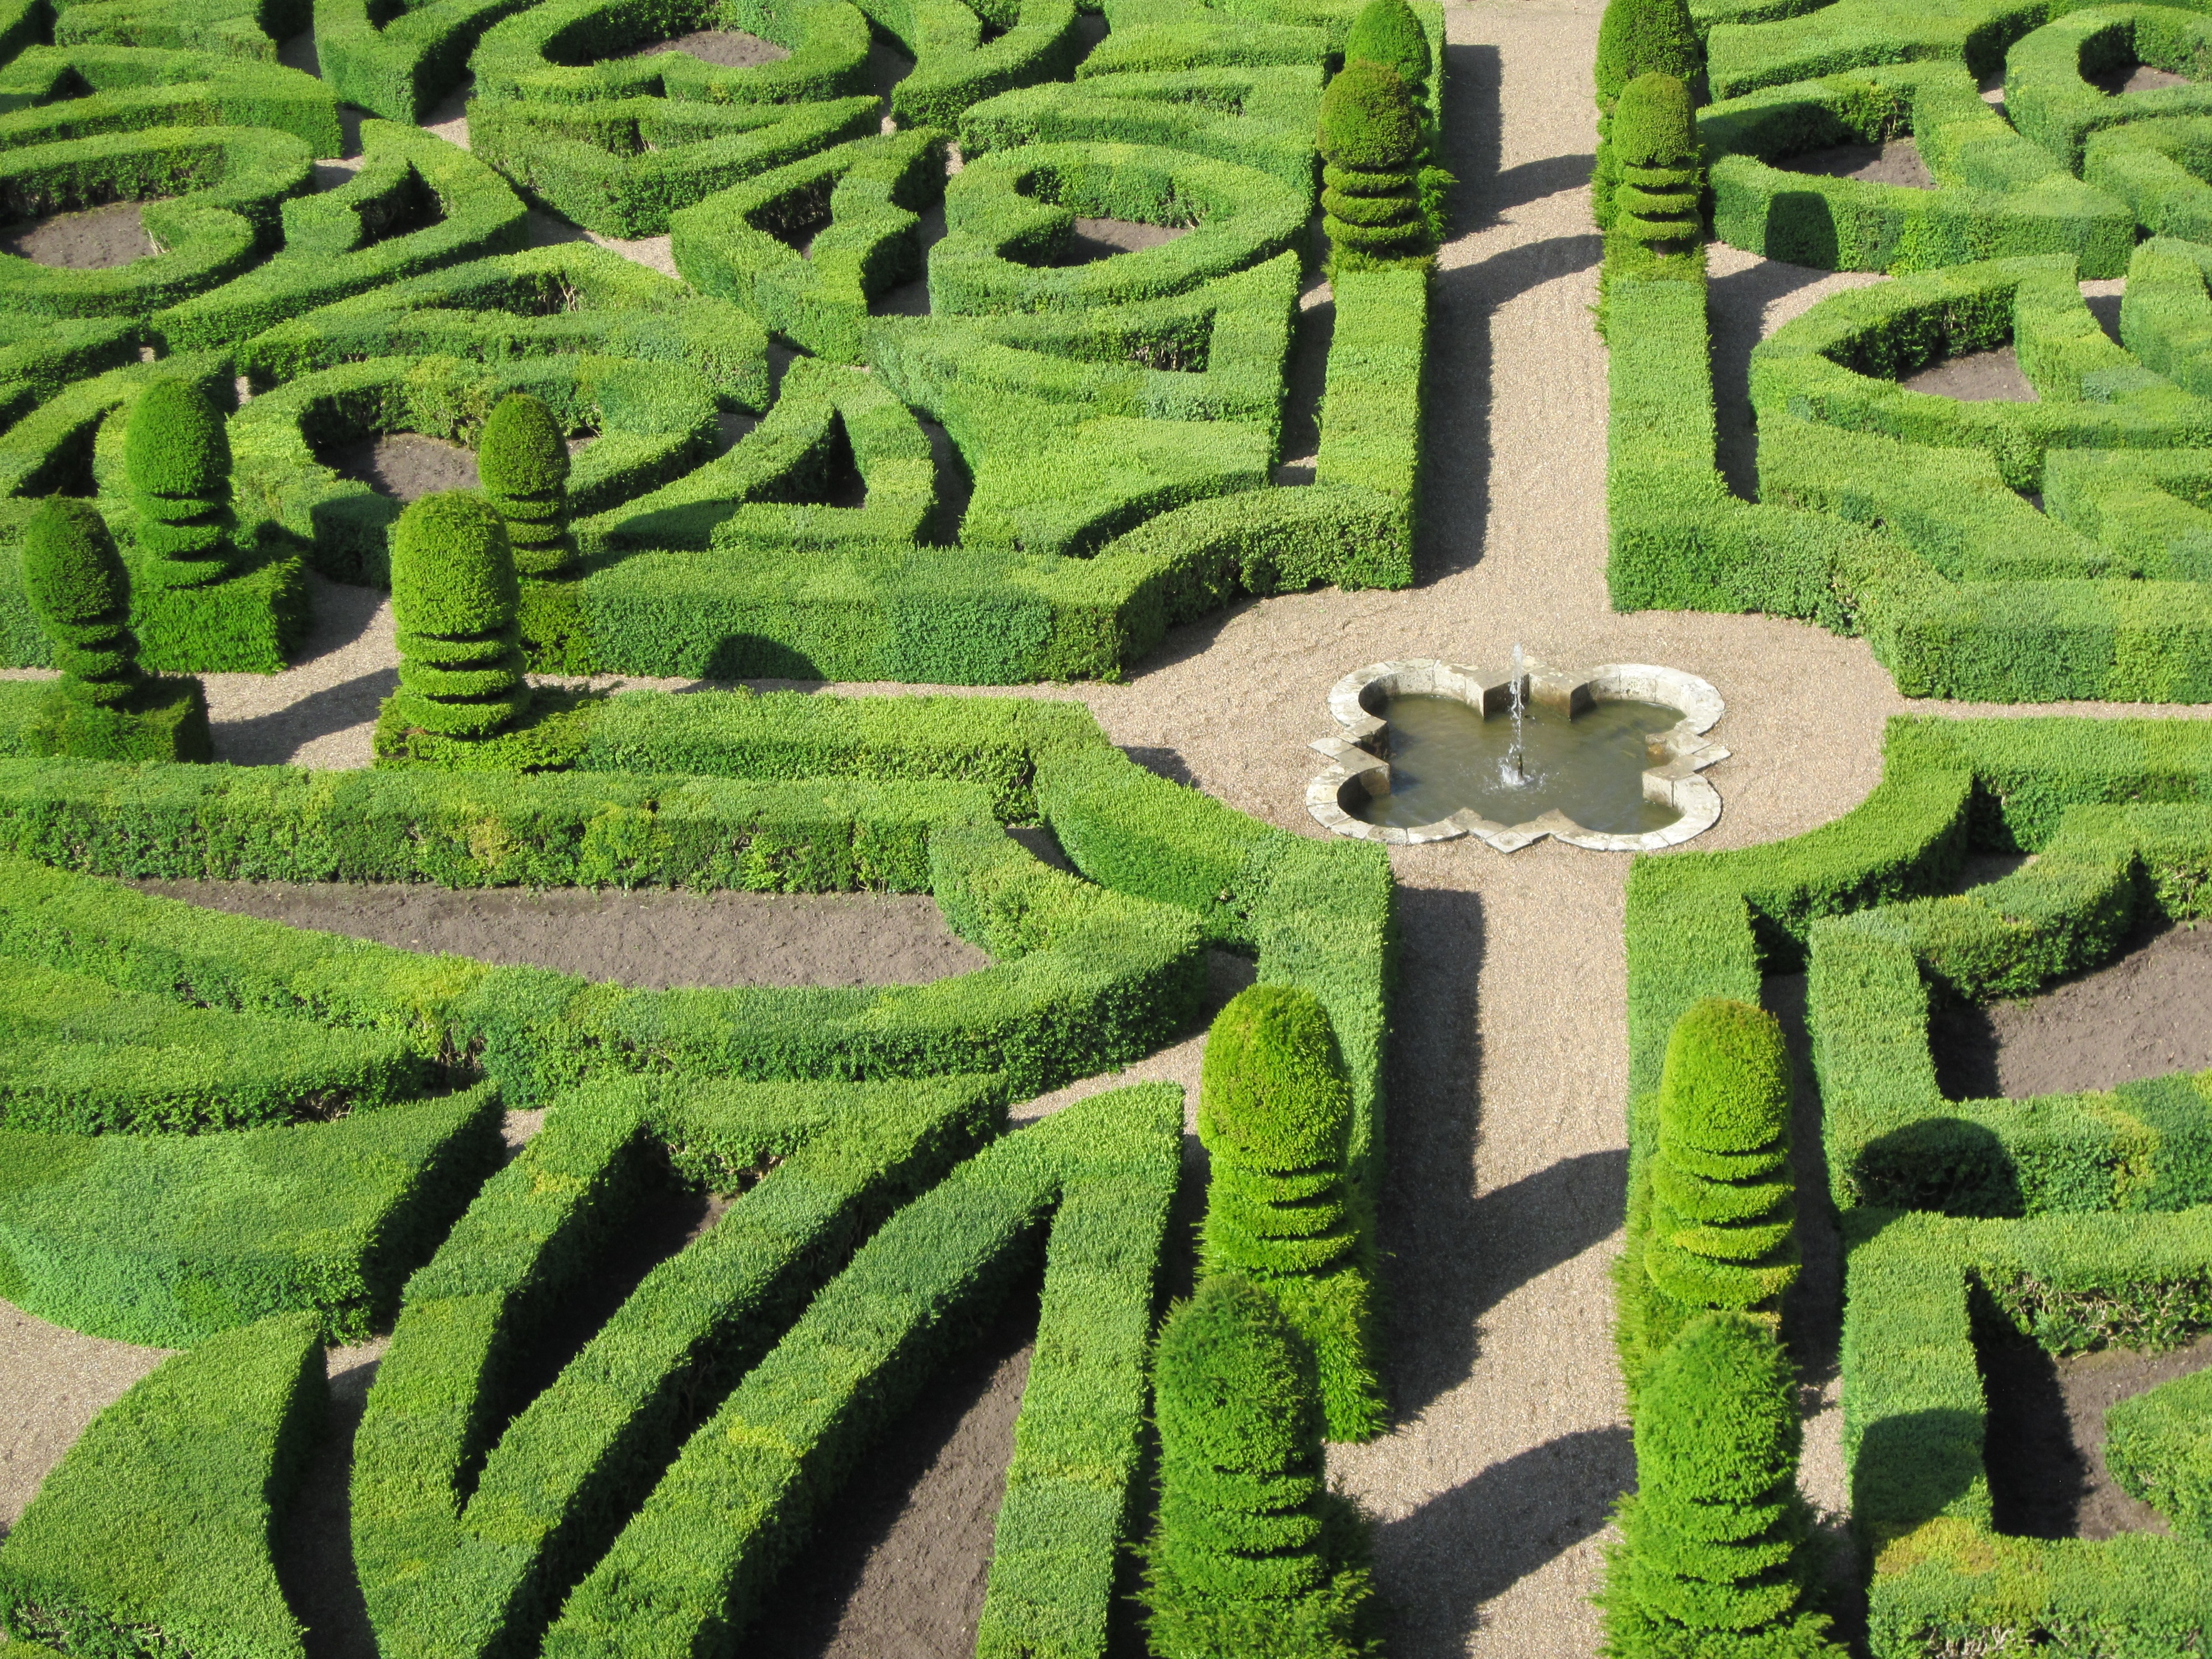
landscape, grass, plant, field, lawn, chateau, france, green, soil, botany, agriculture, garden, terrace, french, shrub, plantation, maze, labyrinth, loire, hedge, paddy field, indre et loire, villandry, outdoor structure